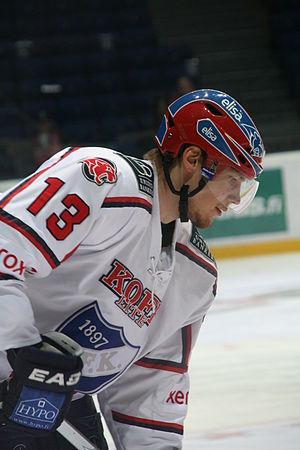
Petteri Wirtanen est un joueur professionnel finlandais de hockey sur glace. Il évolue au poste d'attaquant.